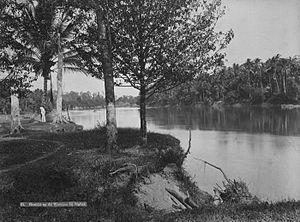
Stabat est le chef-lieu du kabupaten de Langkat dans la province indonésienne de Sumatra du Nord depuis 1982. Auparavant, le chef-lieu était Binjai.